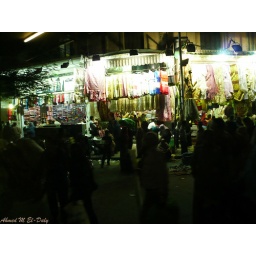
the people in the Mosky street looking for ship goods.